1834 Quadruple Alliance

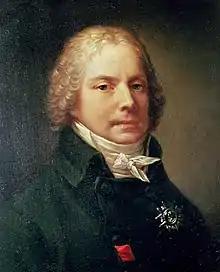
Talleyrand, the French ambassador in London, succeeded in getting France included in the treaty despite British reluctance.

The initiative for the treaty came from the United Kingdom. Portugal, despite considering military support as essential, joined the treaty with little enthusiasm, seeing it as necessary and inevitable. Vilar believes that even Portugal joined the treaty ""in a somewhat forced way"". Spain, on the other hand, signed as enthusiastic, since it was seen as a diplomatic success, as the ""crowning of the process of rapprochement with the United Kingdom"".